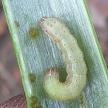
Crop: Onion
Condition: caterpillar-p